Robert Kozma (politician)

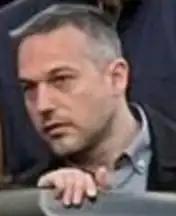
Kozma in 2023

Robert Kozma (born 1983) is a Serbian politician and activist who has been a member of the National Assembly since 1 August 2022. He is a member of the Green–Left Front (ZLF).